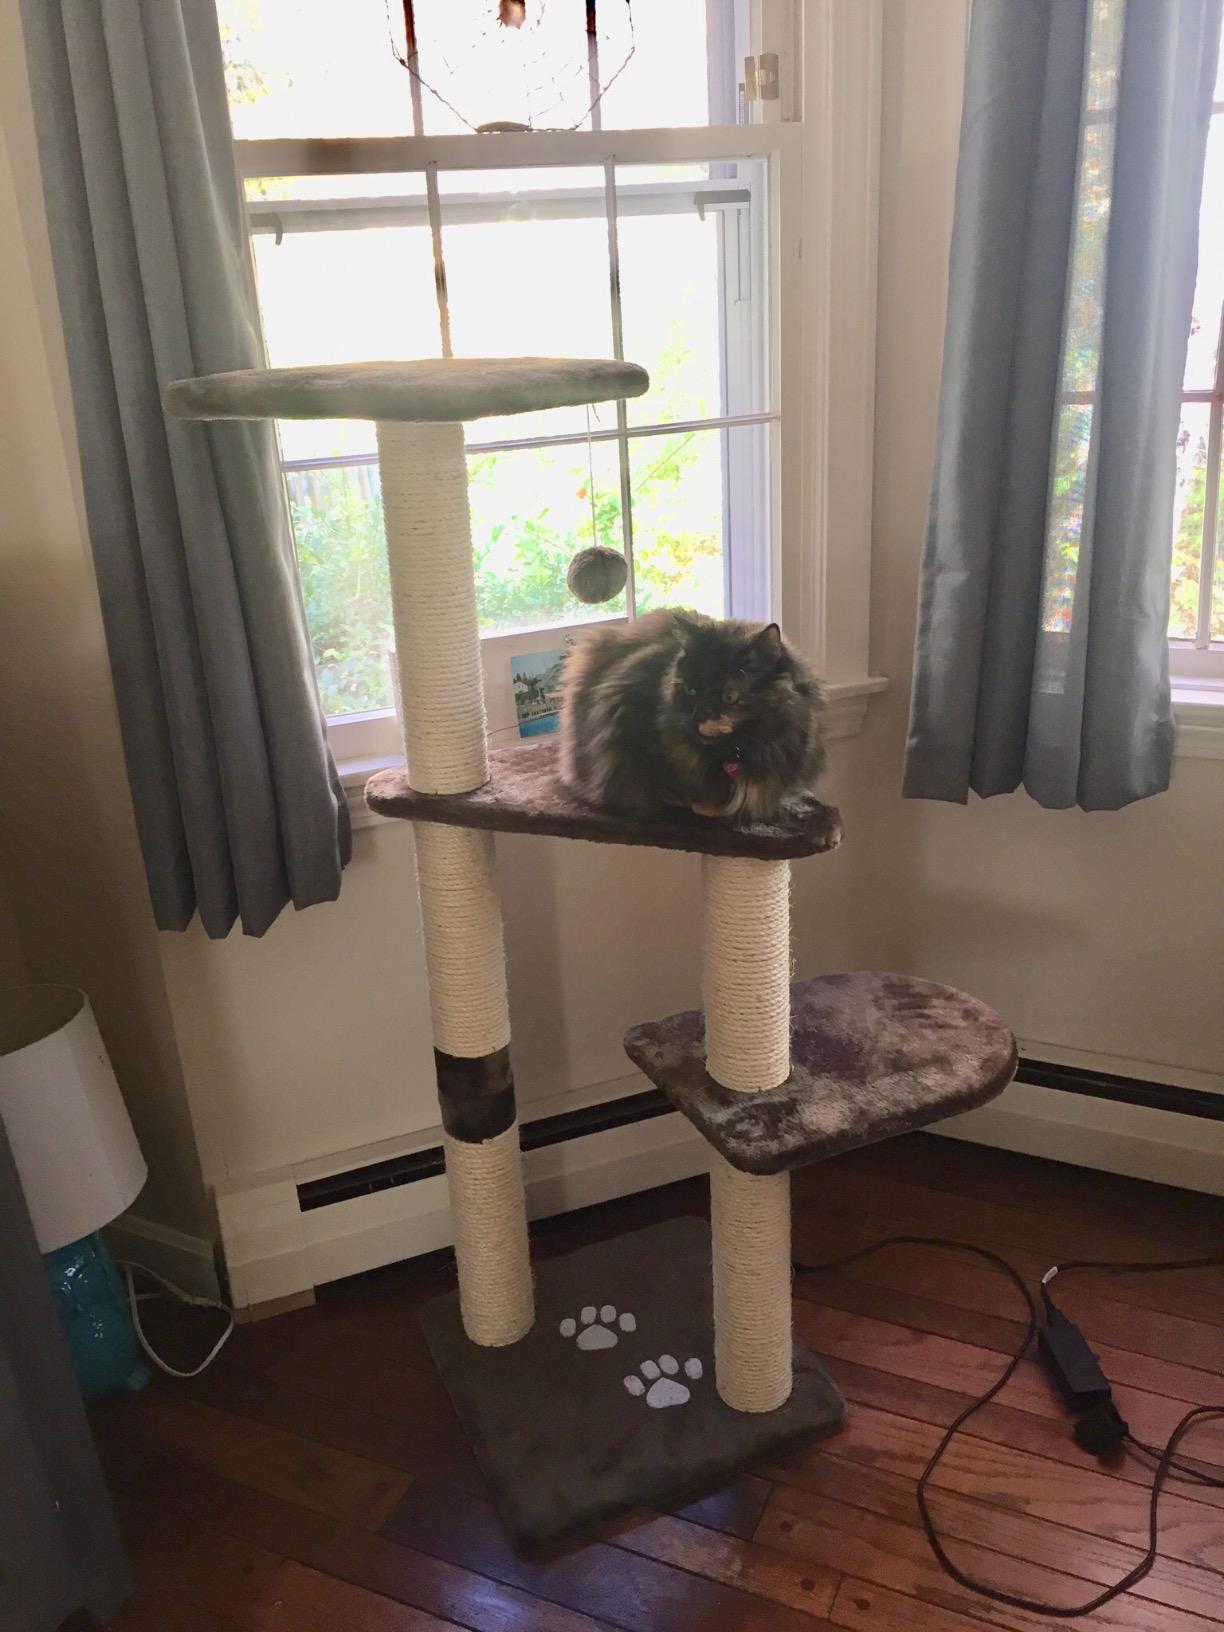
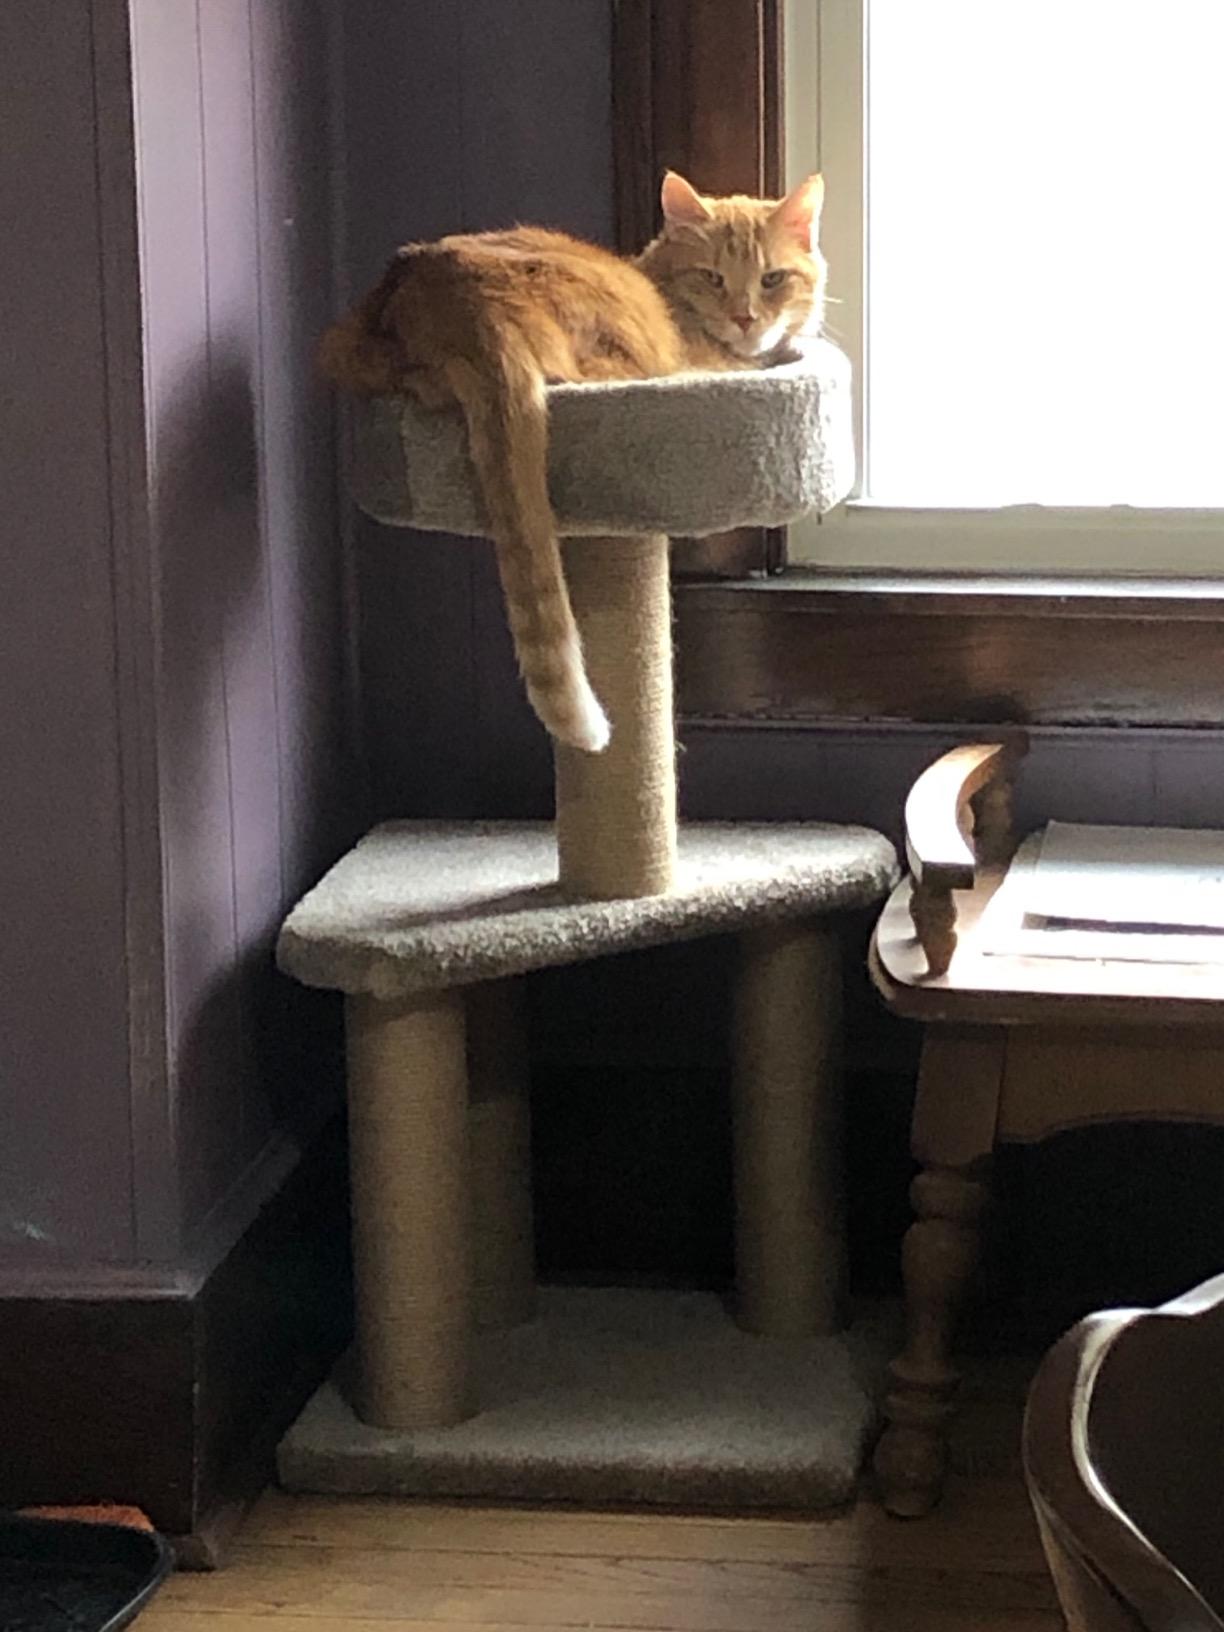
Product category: items_cat tree
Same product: no